Guard (grappling)

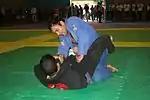
The closed guard

Sometimes referred to as full guard, the closed guard is the typical guard position. In this guard the legs are hooked behind the back of the opponent, preventing them from standing up or moving away. The opponent needs to open the legs up to be able to improve positioning. The bottom combatant might transit between the open and closed guard, as the open guard allows for better movement, but also has a bigger risk of the opponent passing the guard.